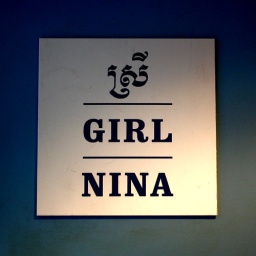
Khmer. English Spanish (minus the tilde) Sign on a bathroom door in a local school.